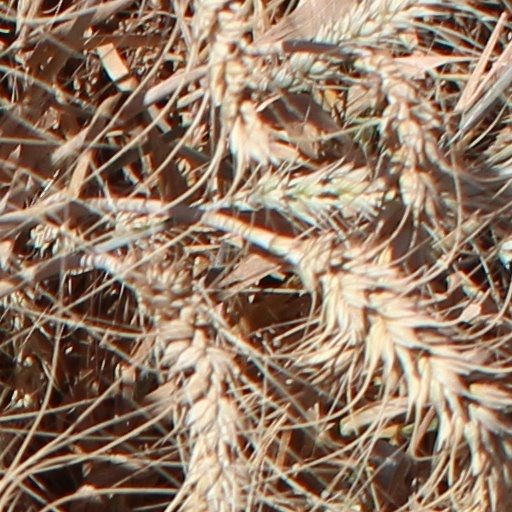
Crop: wheat